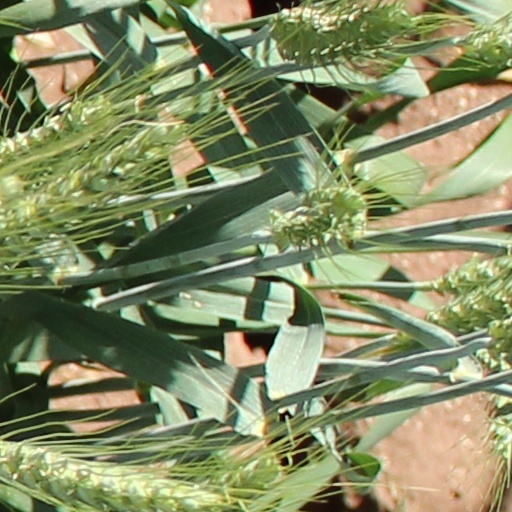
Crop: wheat